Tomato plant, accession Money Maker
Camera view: bottom (45 deg); turntable rotation: 240 degrees
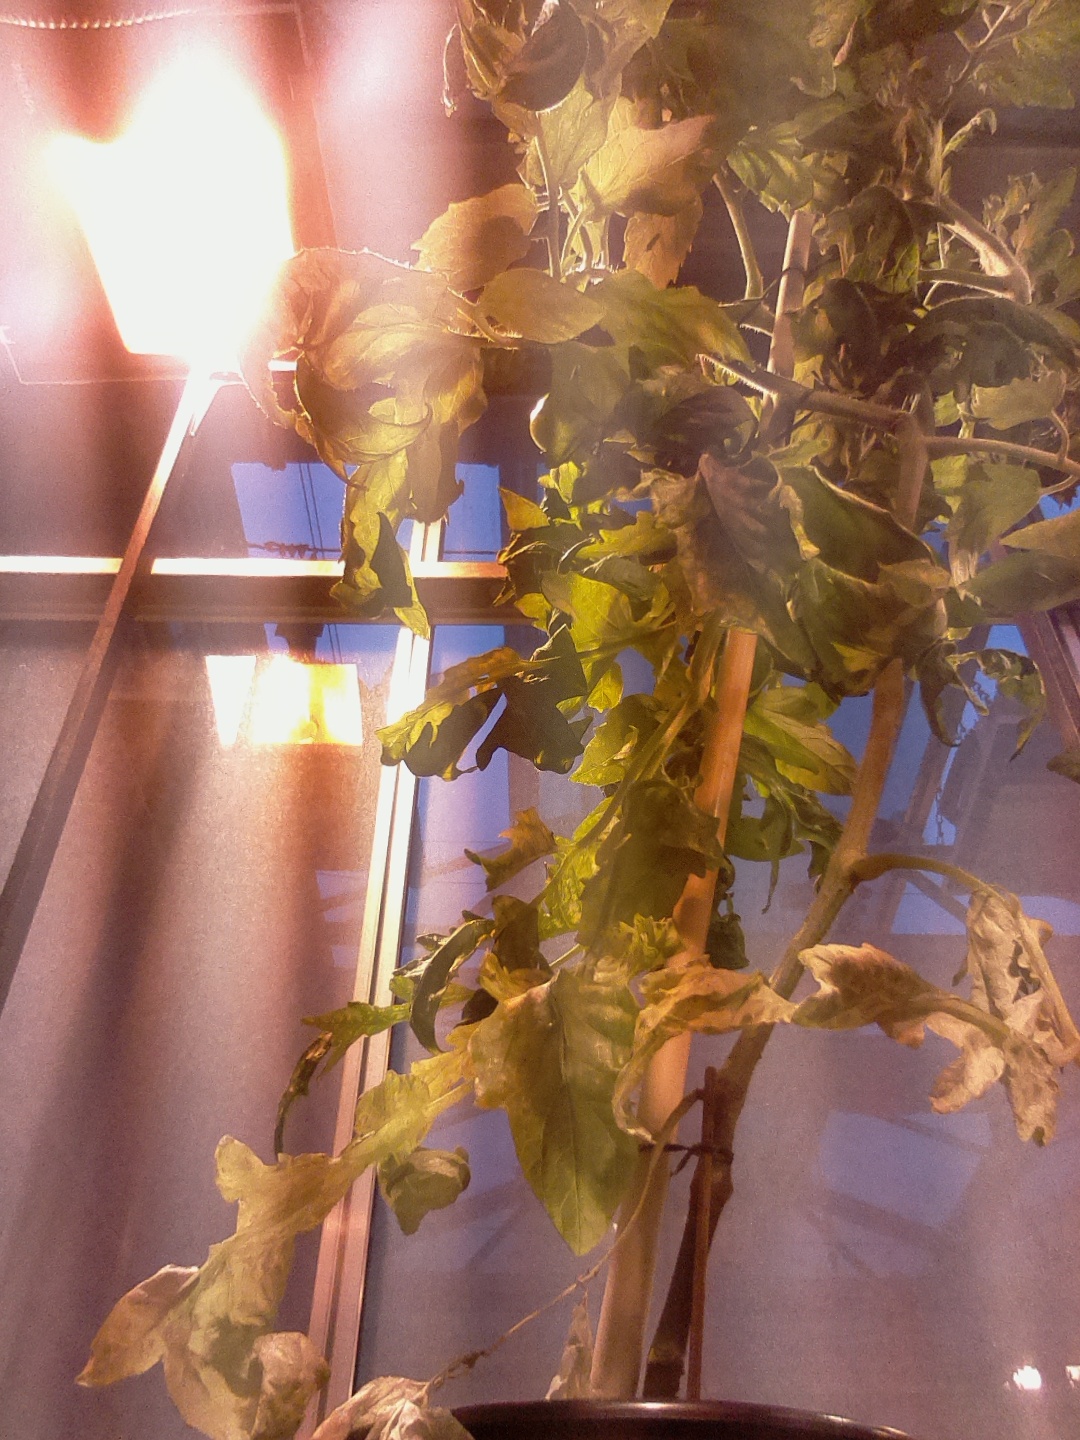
BBCH growth stage 75: 50%-60% of final fruit size